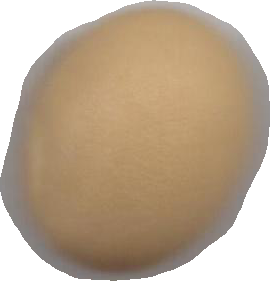
Variety: Dega